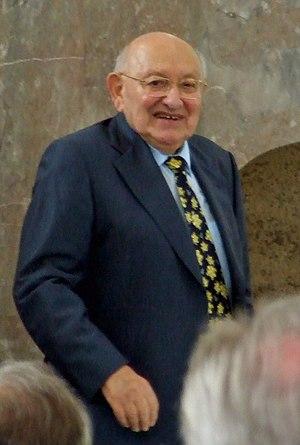
Marcel Reich-Ranicki est le critique littéraire allemand le plus influent de l'après-guerre. Il était surnommé le « Pape de la littérature allemande ».